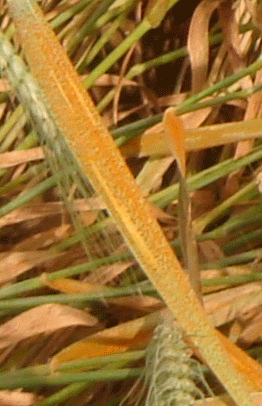
Label: Wheat___Brown_Rust